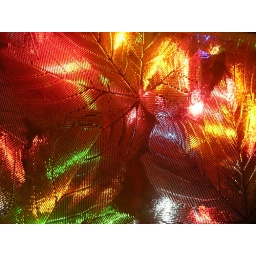
Taken through the glass in the kitchen door